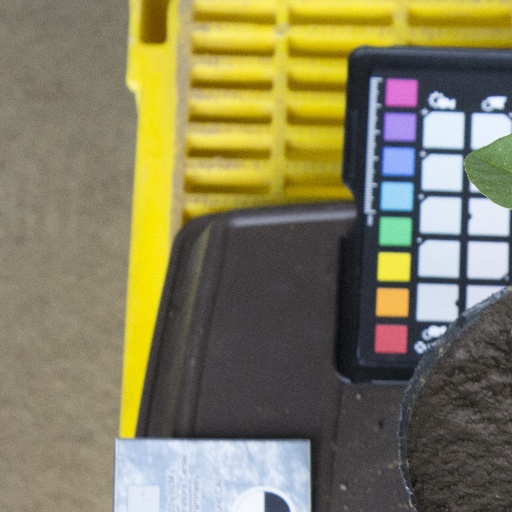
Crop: soybean